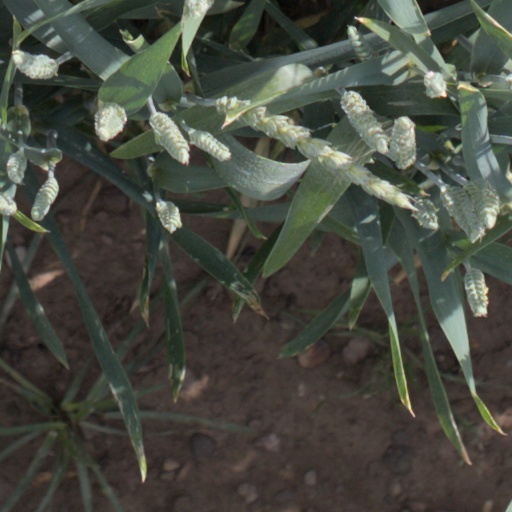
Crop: wheat